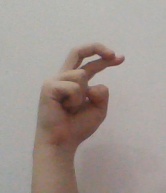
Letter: zay